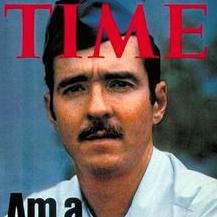
Age: 31